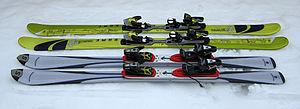
L'entreprise Salomon, fondée en 1947 à Annecy en Haute-Savoie, est une marque spécialisée dans les articles de sports et de loisirs. Elle est distribuée dans plus de 160 pays. Historiquement, elle se développe dans le domaine du ski et plus particulièrement des fixations, mais, à partir des années 2000, connait une diversification vers le trail.